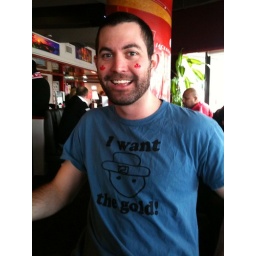
I'm the only person in this bar not wearing red.